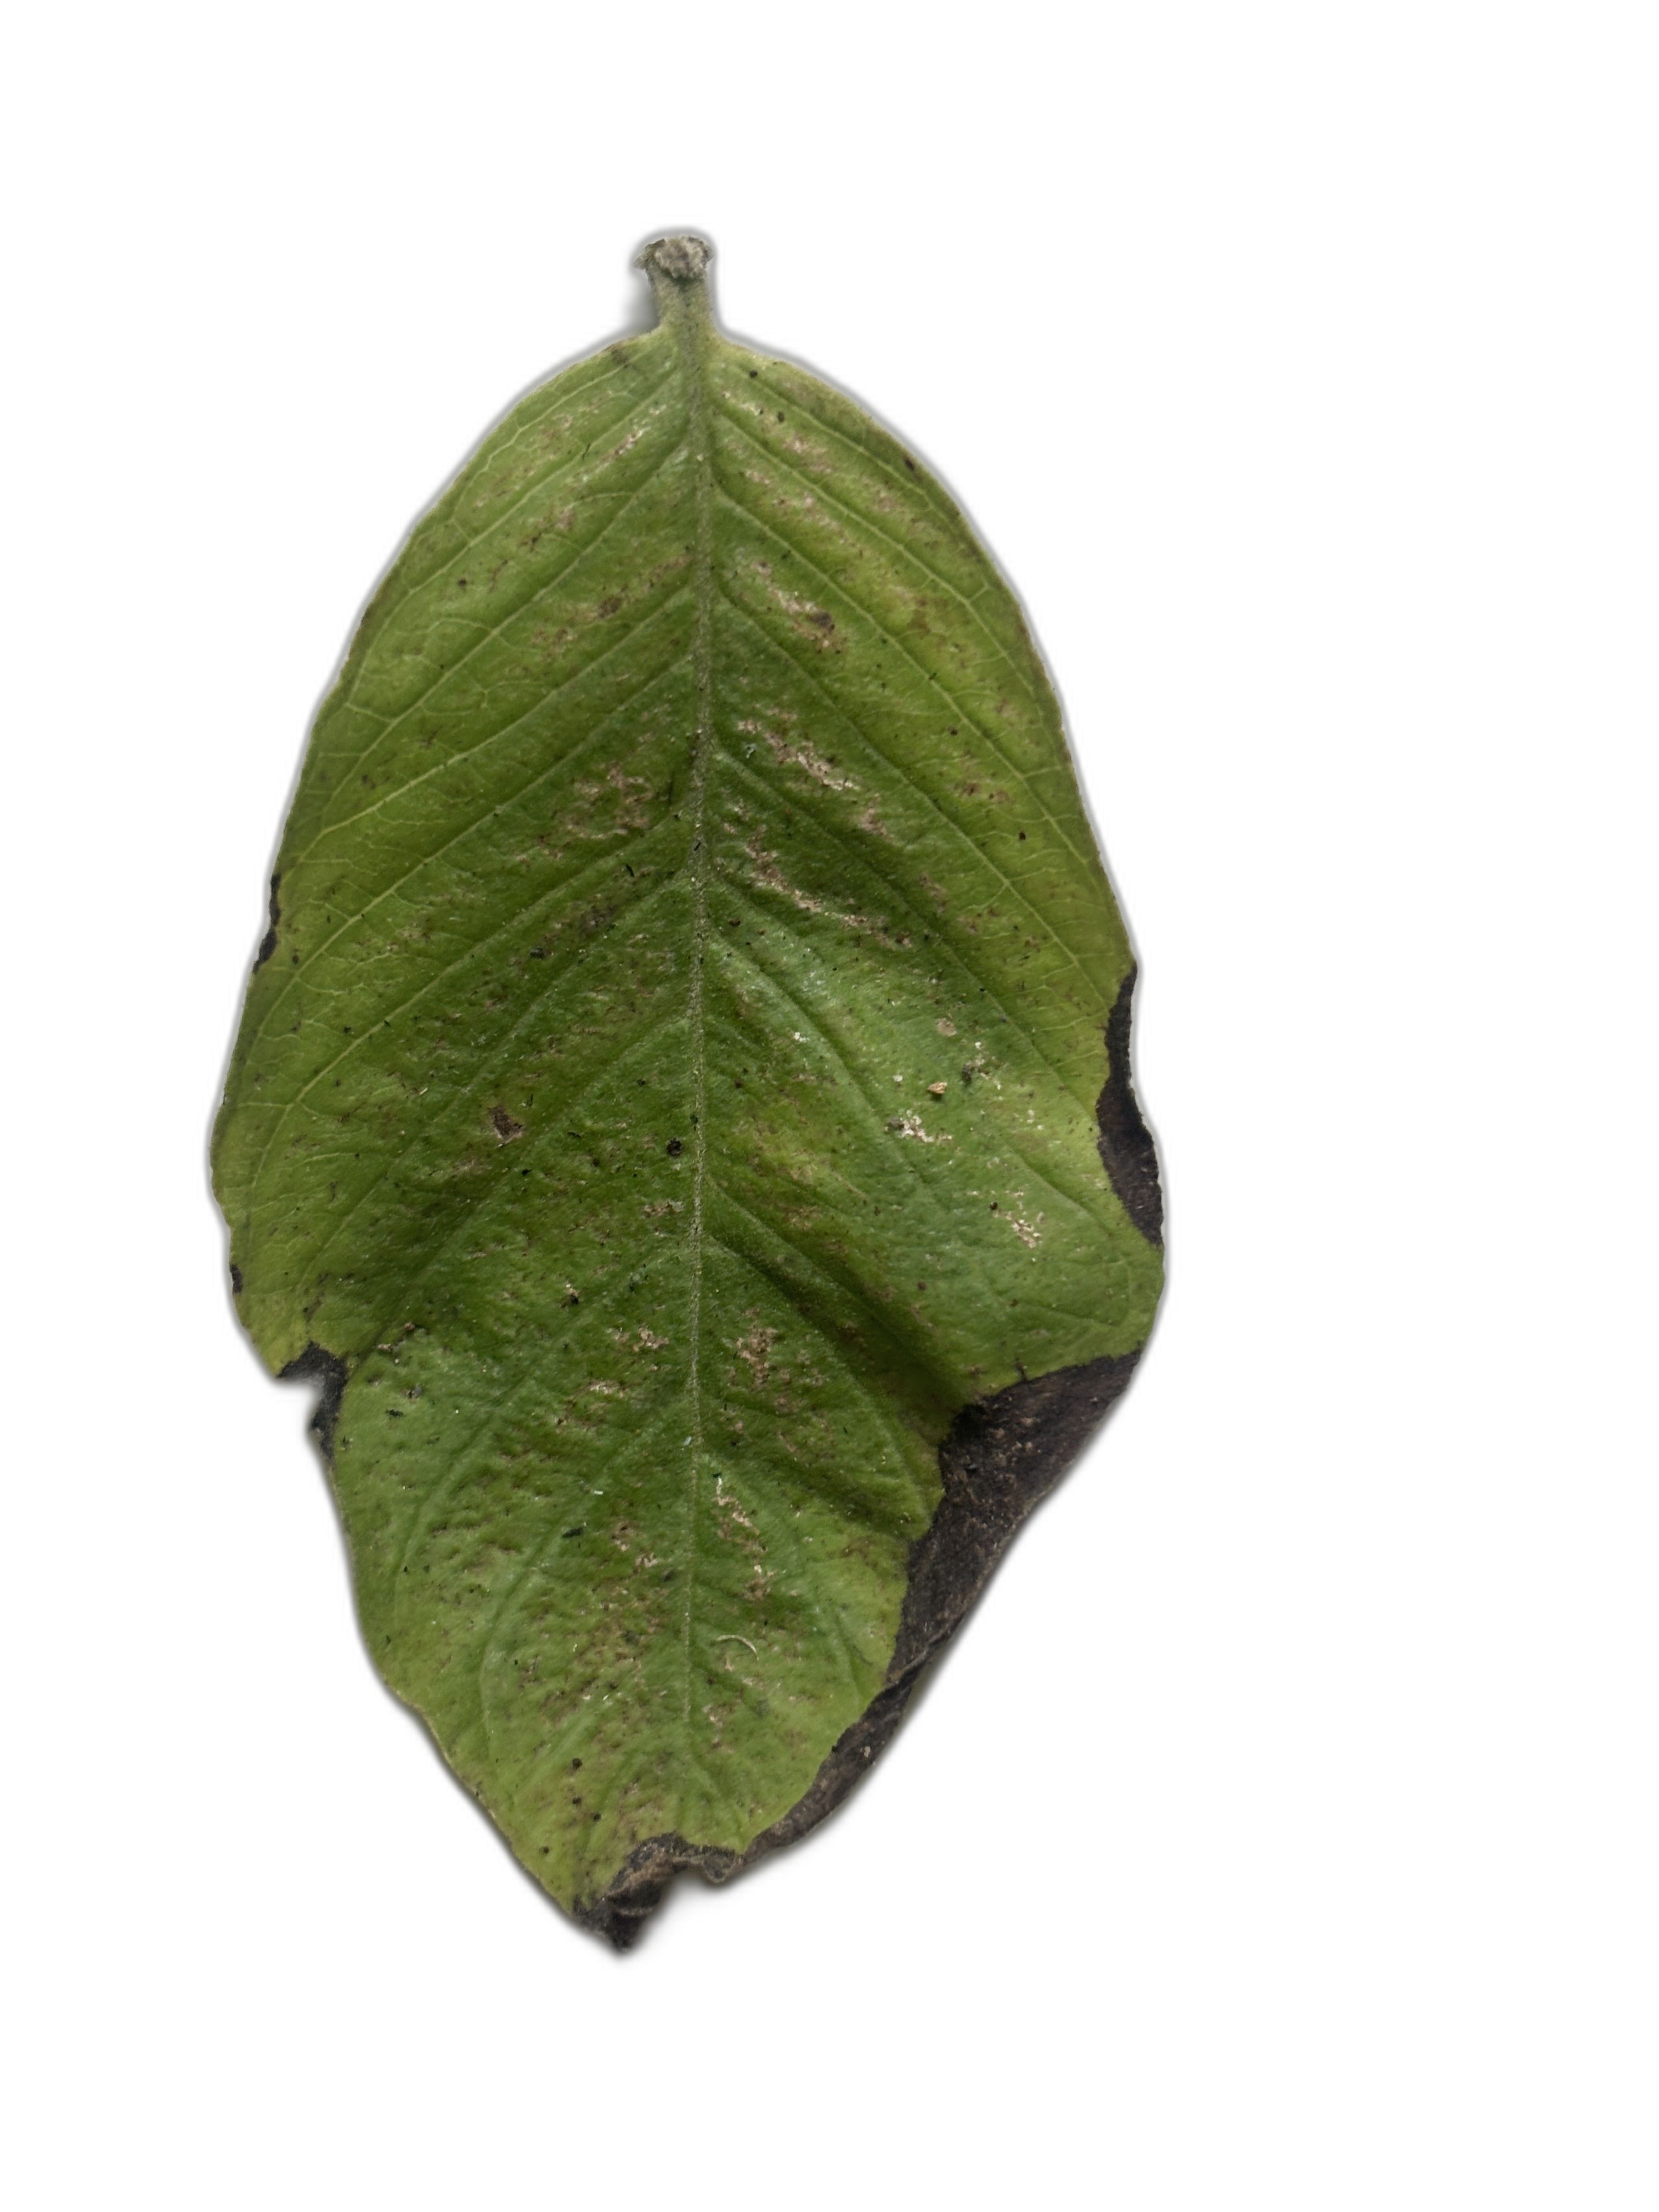
Plant part: leaf
Disease: Canker